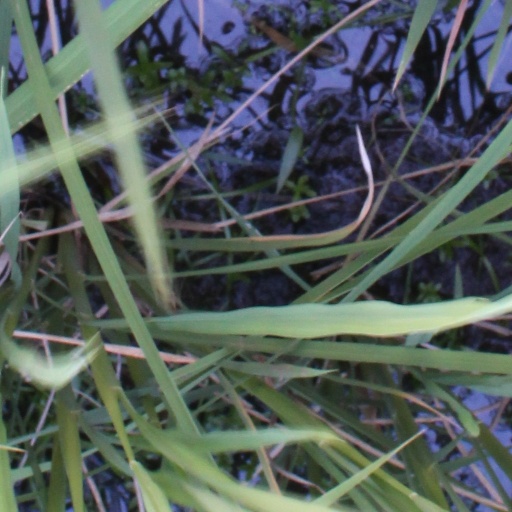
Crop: rice